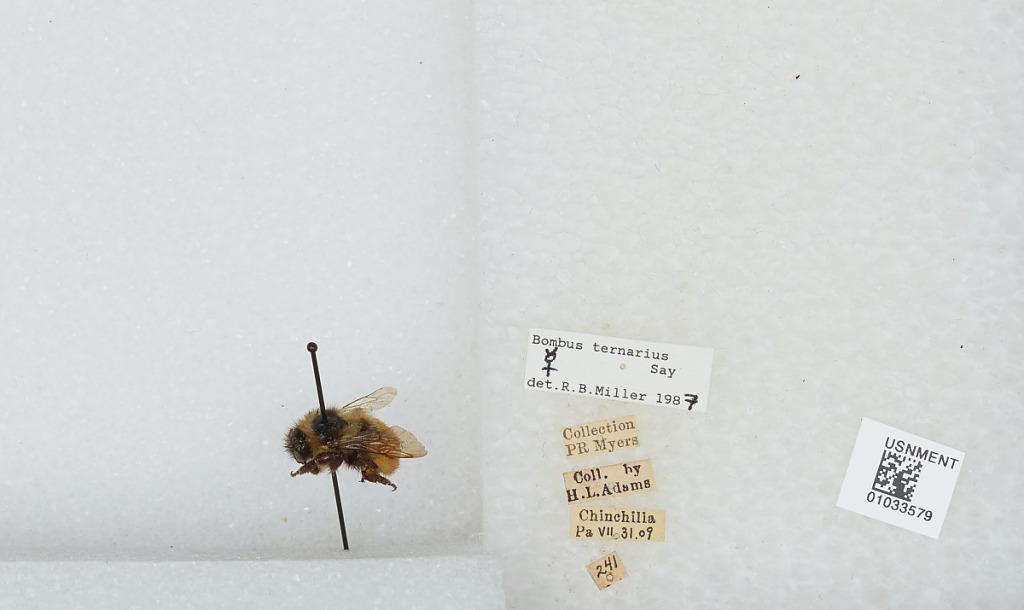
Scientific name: Bombus (Pyrobombus) ternarius Say
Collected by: H. Adams
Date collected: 1909-7-31
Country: United States
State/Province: Pennsylvania
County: Lackawanna
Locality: Chinchilla
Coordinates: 41.4858, -75.6664
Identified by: Miller, R. B.